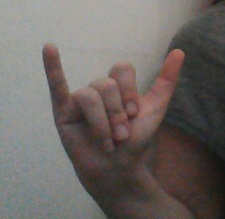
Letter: ya